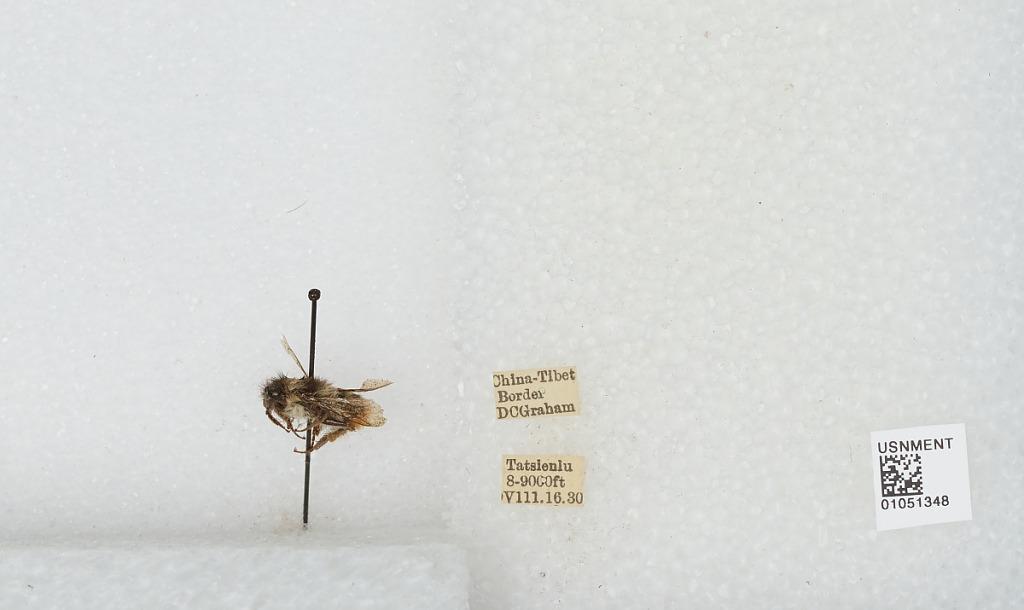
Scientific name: Bombus sp.
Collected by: D. Graham
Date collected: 1930-8-16
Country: China
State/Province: Sichuan
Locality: China-Tibet Border Kangding